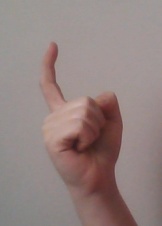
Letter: ra